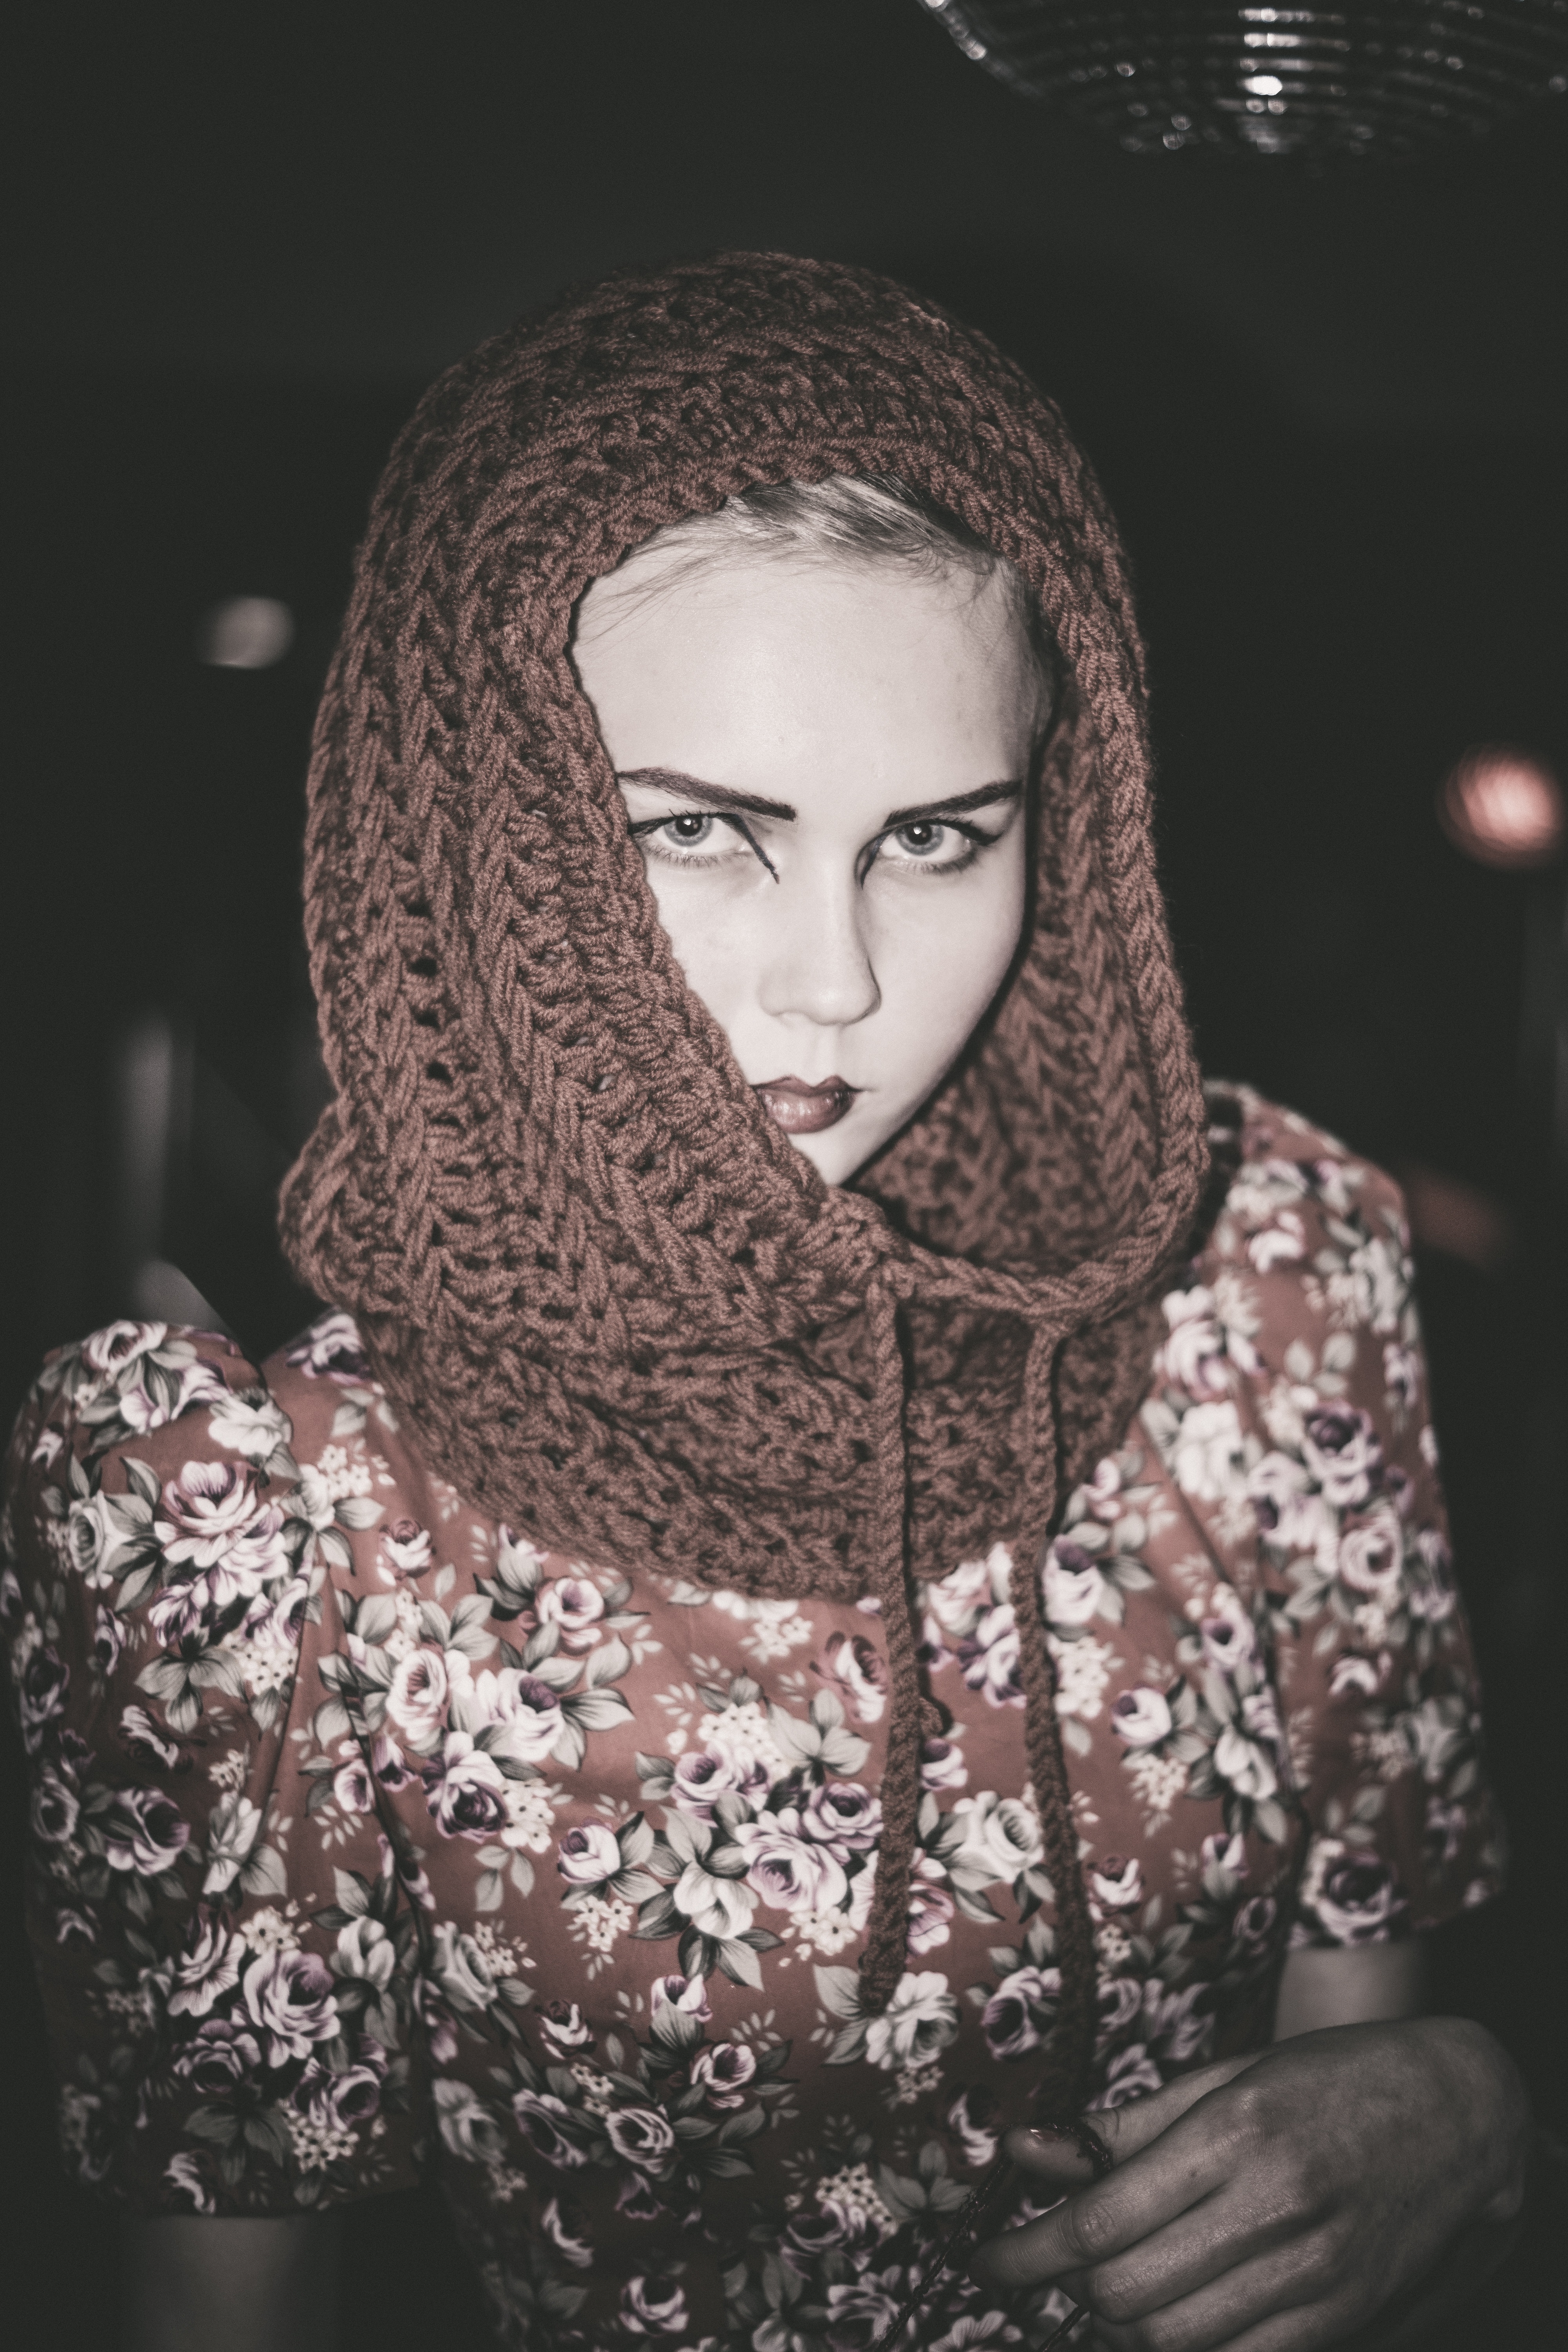
table, person, girl, hair, view, female, portrait, model, sitting, fashion, clothing, jacket, hairstyle, long hair, dress, hands, beauty, style, posture, photoshoot, emotions, dark background, cosmetics, photo shoot, fashion accessory